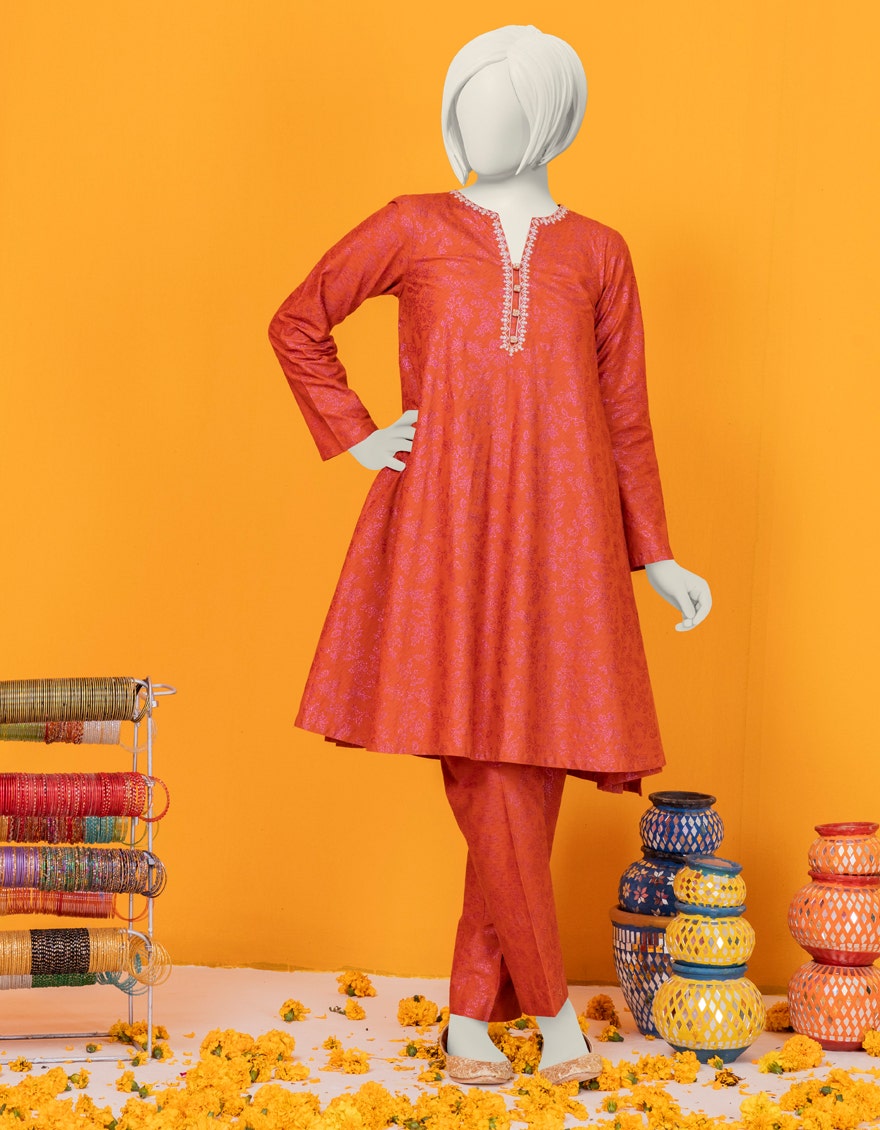
red kashmiri embroidered tunic